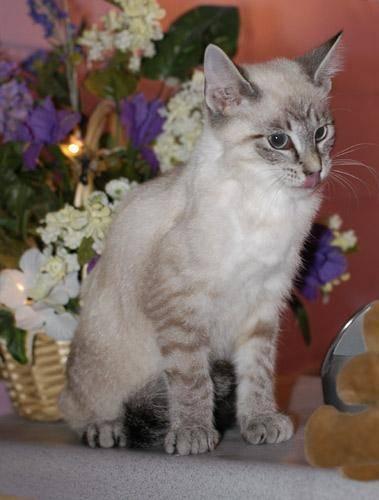
cat